Neuenwalde Convent

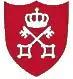
Coat of arms of the Bremian Knighthood

The Knighthood objected the Swedish closure of all damsels' convents in the Duchy of Bremen and tried to rescue at least one of them. The Knighthood argued that — for the benefit for their unmarried kinswomen — especially their families had donated the estates which the queen — ignoring that purpose — enfeoffed to foreign war veterans. Led by its President Görd (Gerhard) von der Lieth (in office from 1672 to 1679) the Knighthood undertook long negotiations. On 17 April 1676 Charles XI of Sweden finally promised Neuenwalde to the Knighthood on Degingk's death.